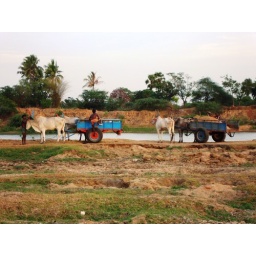
Bullock carts loading sand from the river sankaraparani in villianur near Pondicherry.